Sharp Edge Flight Experiment

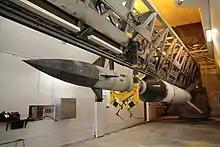
SHEFEX II atop of the VS-40M rocket at Andøya Rocket Range, being prepared for launch

With SHEFEX II, nine different thermal protection systems were to be evaluated on the facetted skin, mainly new fiber ceramics. Additionally, the aerospace companies EADS Astrium and MT Aerospace as well as